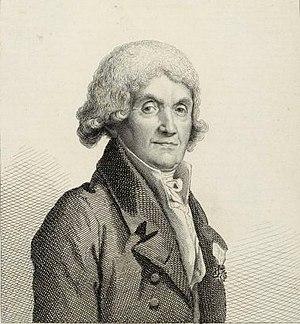
Jean-Baptiste-Antoine Suard (1732-1817)
Cet article présente la liste des membres de l'Académie française, rangée par ordre chronologique de leur élection à chaque fauteuil. Cette liste est précédée d'une liste réduite portant uniquement sur les membres actuels et présentée successivement selon quatre modes de rangement : par ordre alphabétique, par numéro de fauteuil, par date d'élection et par date de naissance.
Jean-Baptiste-Antoine Suard, né à Besançon le 15 janvier 1732 et mort à Paris le 20 juillet 1817, est un homme de lettres et journaliste français.